Seamark Group

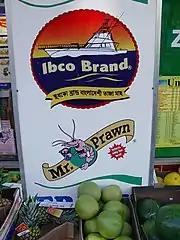
Seamark products sold in Bangladeshi grocery stores

Seamark has more than 1,000 products of seafood, poultry, fruit, vegetables, and finger foods. Its operation in Chittagong, Bangladesh processes products ranging from its traditional shrimps to poultry, dry foods, finger foods, frozen fruit and vegetables, and supplies it to the catering trade.